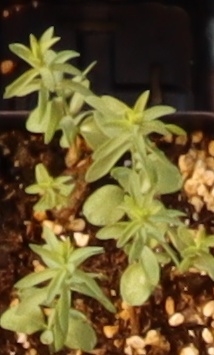
Label: Flax